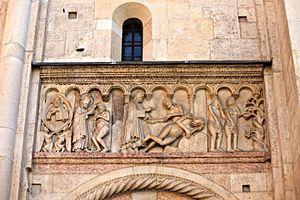
Wiligelmo est un sculpteur italien du XIᵉ siècle - XIIᵉ siècle, actif dans l’Italie septentrionale. Il fut le plus important maître de la sculpture romane en Italie, insufflant à ses œuvres une force vitale et un sens de la narration inégalé de son temps.